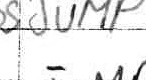
Label: jump